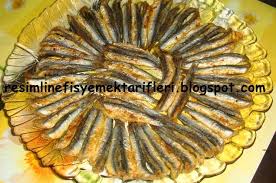
Yemek: hamsi